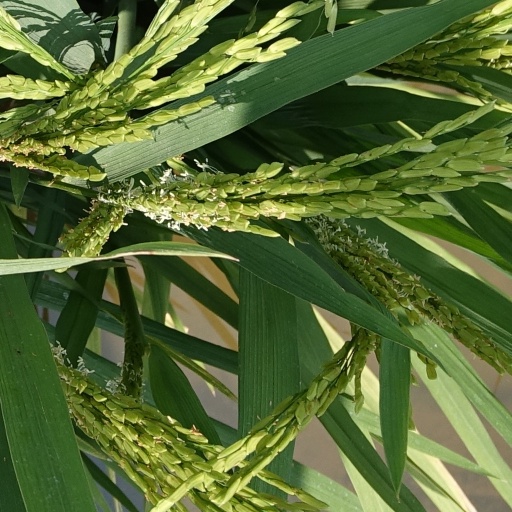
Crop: rice